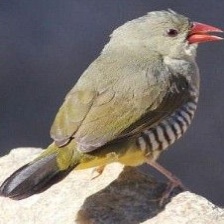
Species: AVADAVAT
Scientific name: AMANDAVA AMANDAVA